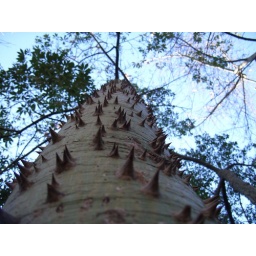
Thorny trees in the dried up river bed in Valencia